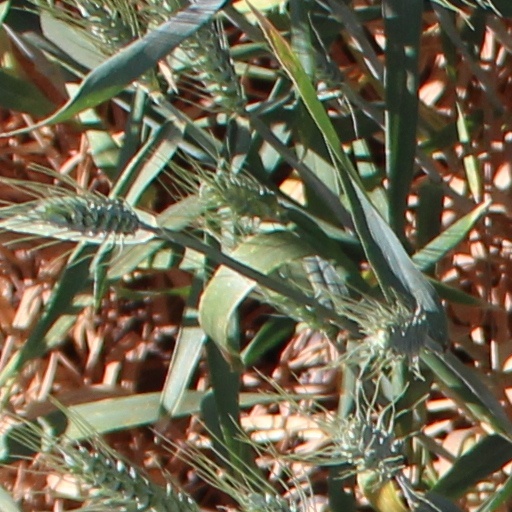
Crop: wheat